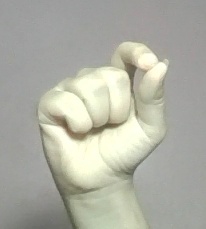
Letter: fa